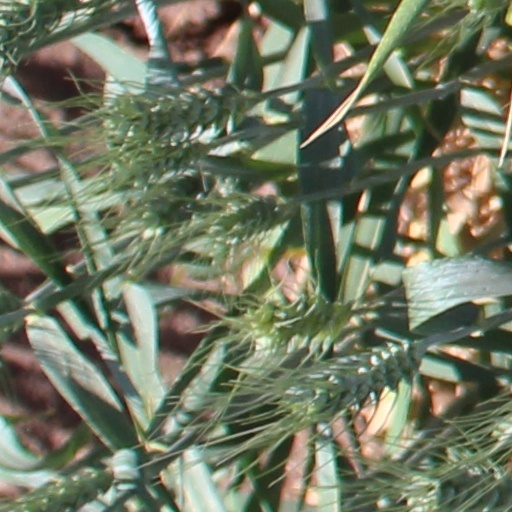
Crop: wheat